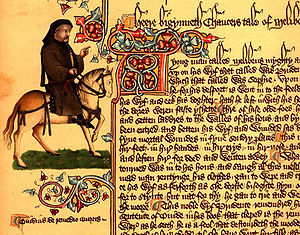
Canterbury-fortællingerne / Prologen og de individuelle fortællinger
Portræt af Chaucer som Canterbury-pilgrim i Ellesmere-manuskriptet af Canterbury Fortællingerne.
Canterbury Fortællingerne er en samling fortællinger af den engelske forfatter Geoffrey Chaucer i 1300-tallet, to i prosa, de øvrige på vers. Nogle er originale, og andre er ikke. De bliver fortalt i en rammefortælling af en gruppe pilgrimme på en pilgrimsrejse fra Southwark til Canterbury for at besøge Thomas Beckets grav i Canterburykatedralen. Canterbury Fortællingerne er skrevet på middelengelsk. Fortællingerne er Chaucers hovedværk, og strukturen er taget fra Decameron af italieneren Giovanni Boccaccio, som Chaucer kan have læst, da han besøgte Italien i midten af 1300-tallet.